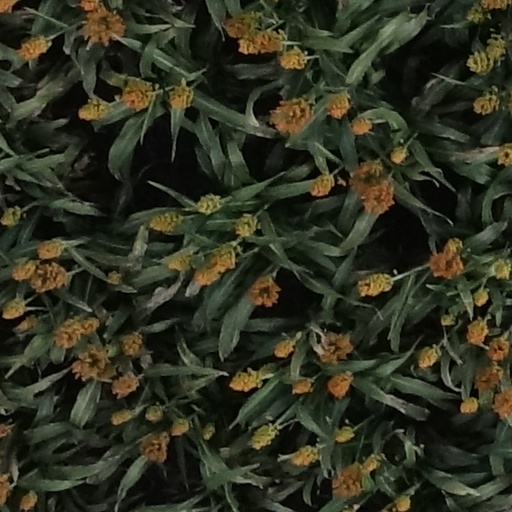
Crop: sorghum